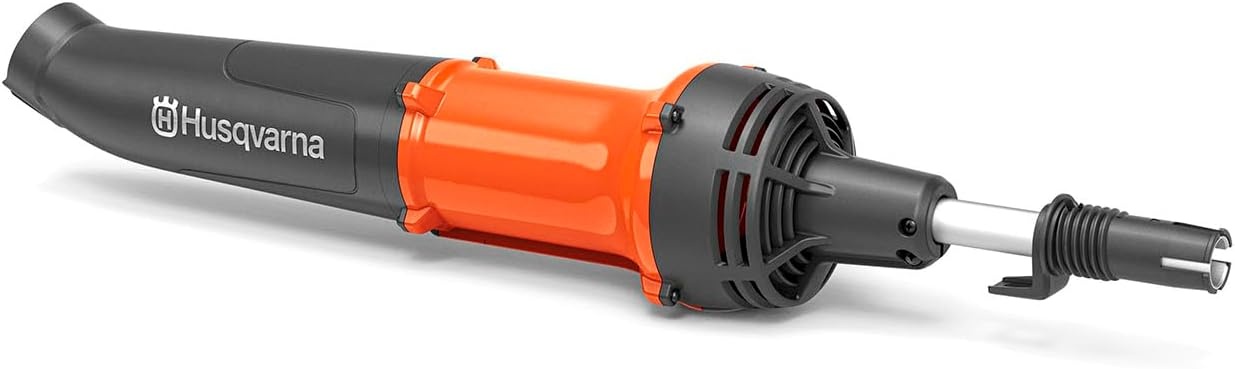
Husqvarna DB110 Leaf Blower Attachment, FLXi Compatible Battery Powered Leaf Blower Attachment, Hook Included for Easy Storage
Brand: Husqvarna
Overview Brand : Husqvarna Power Source : Battery Powered Color : Orange Item Weight : 3.48 Pounds Product Dimensions : 33.6"L x 5.7"W About this item LIGHTWEIGHT, ERGONOMIC DESIGN: The lightweight design of the Husqvarna DB110 Leaf Blower Attachment makes it easy to maneuver around the yard CLEAR LEAVES AND GRASS CLIPPINGS: Electric leaf blower attachment that's great for clearing leaves and grass clippings from your yard and driveway EASY, COMPACT STORAGE: Cordless leaf blower attachment includes storage hook, making it easy to hang alongside other Husqvarna trimmer attachments 110iL FLXi TOOL COMPATIBLE: DB110 Husqvarna leaf blower attachments work with 110iL FLXi tool PRODUCT WARRANTY: Husqvarna DB110 battery leaf blower attachment comes with a 3-year warranty for residential use
Category: Home & Garden > Lawn & Garden > Outdoor Power Equipment Accessories > Multifunction Outdoor Power Equipment Attachments > Ground & Leaf Blower Attachments